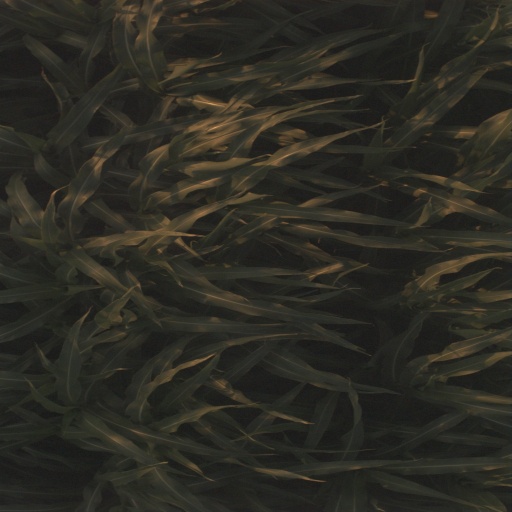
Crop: sorghum